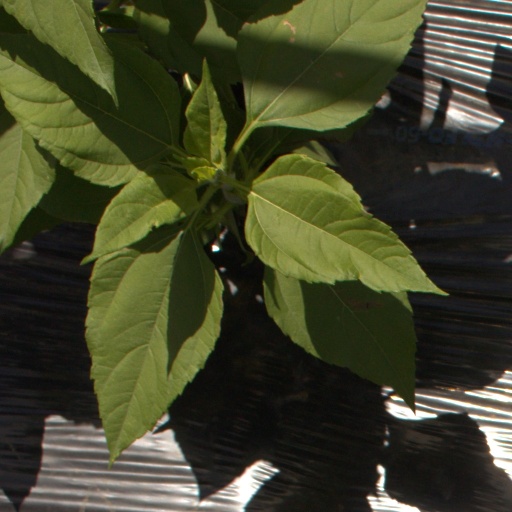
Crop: Jerusalem artichoke